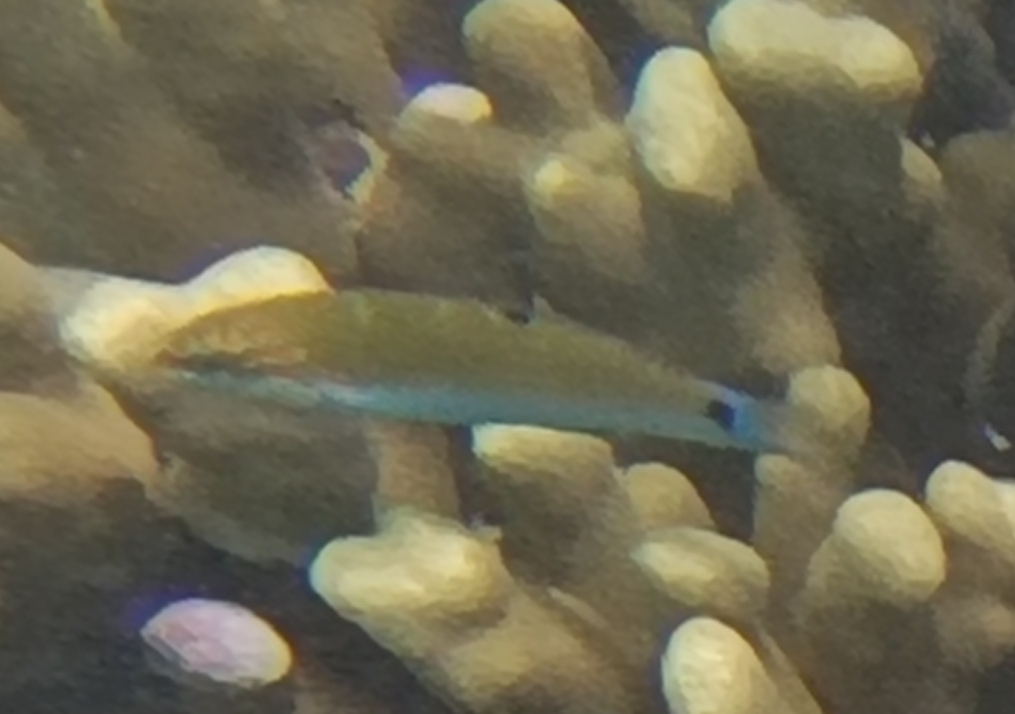
Thalassoma lunare (Moon Wrasse)